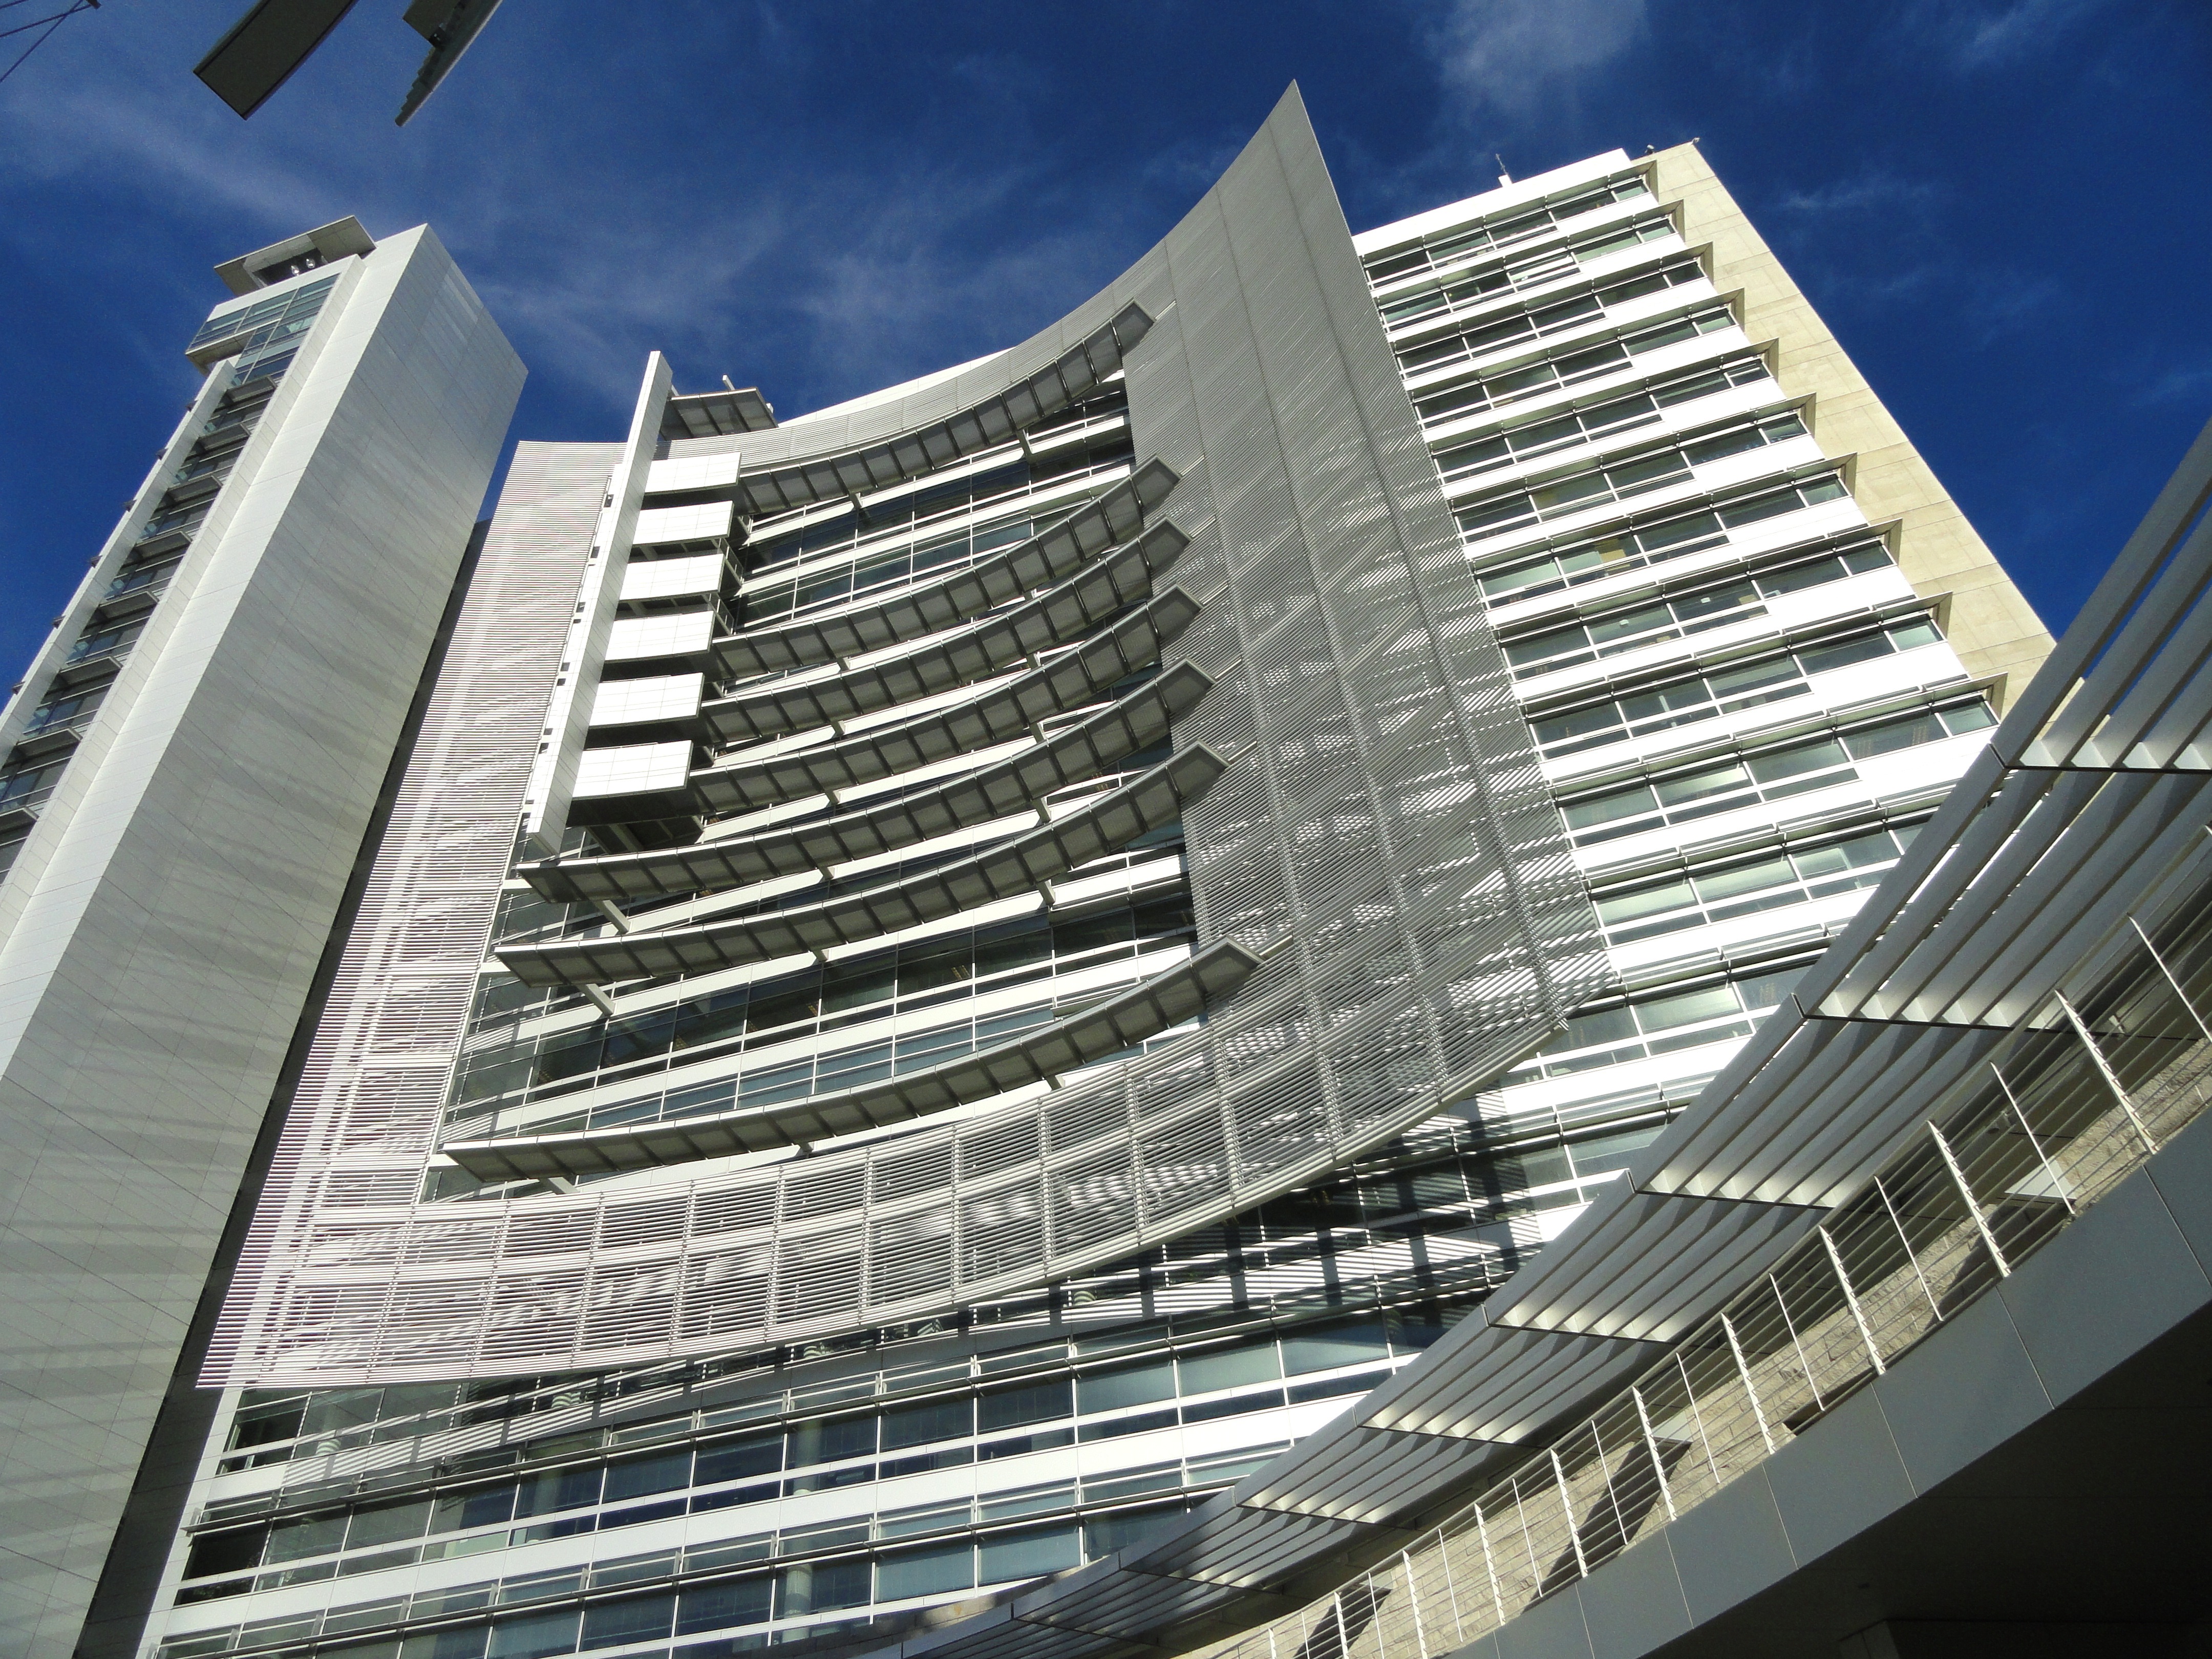
architecture, structure, building, city, skyscraper, urban, tower, landmark, facade, california, modern, stadium, tower block, outside, design, headquarters, metropolis, city hall, san jose, metropolitan area, sport venue, brutalist architecture